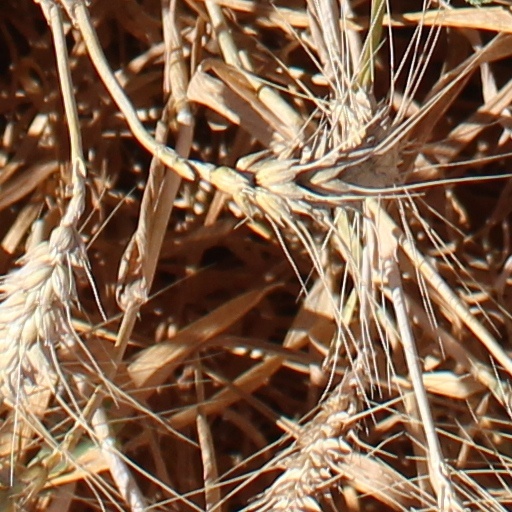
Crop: wheat